Sky position (RA, Dec in degrees): 226.719, 5.293
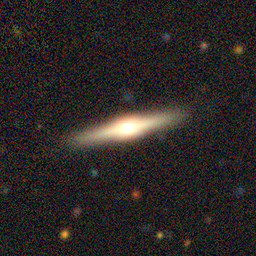
Galaxy morphology: Edge-on Galaxies with Bulge